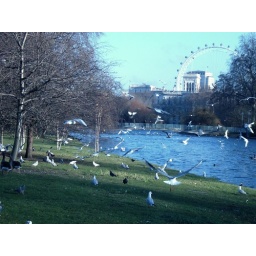
A flock of birds flying in funny patterns! St James Park - London